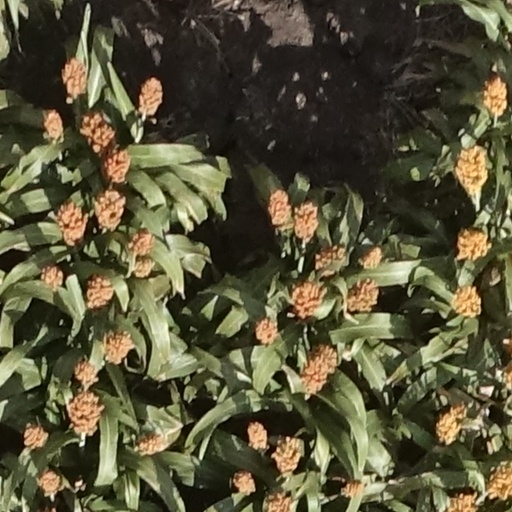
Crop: sorghum